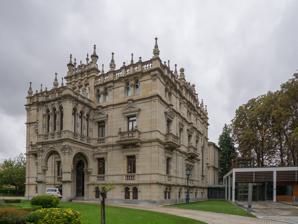
Building: Museo de Bellas Artes de Álava
Country: Spain
Year built: 1942
Art museum in Vitoria-Gasteiz, Spain Museum of Fine Arts of Álava View of the museum Established 1942 Location Fray Francisco Street,8, Vitoria-Gasteiz Coordinates 42°50′30″N 2°40′47″W / 42.8417°N 2.6797°W / 42.8417; -2.6797 Website arteederrenmuseoa.eus The Museum of Fine Arts of Álava ( Spanish : Museo de Bellas Artes de Álava , Basque : Arabako Arte Ederren Museoa ) is located in Vitoria-Gasteiz , the capital of the Basque Country , Spain. The museum is dedicated to Spanish art from the 18th to the 20th century, and particularly to Basque art from the 1850–1950 period. Opened in 1942, it is located at the Augustin Zulueta Palace . History Augustin Zulueta Palace Main article: Augustin Zulueta Palace In 1912, Elvira Zulueta [ es ] and Ricardo Augustin started the construction of their private residence in the street Fray Francisco; what today is known as the Augustin Zulueta Palace. Elvira, daughter of Julián de Zulueta , belonged to a wealthy family from Vitoria , and after her marriage in 1905 with Ricardo Augustin, they decided to build a mansion in Vitoria's wealthy neighborhood. The management of the project was entrusted to the architects Julián de Apraiz [ es ] (1876–1962) and Francisco Javier de Luque (1871–1941), who had won the competition for designing Vitoria's new cathedral in 1906. The work, which was very complex for that time, was completed in 1916. However, in September 1917, Elvira died suddenly and Ricardo Augustin gradually abandoned the city, leaving the palace empty for much of the year. He lived intermittently in the palace until 1930, when he definitively moved to Madrid . He sold the palace to the Foral Deputation of Álava in 1941, after the conclusion of the Spanish Civil War . The museum and its collections Main staircase The idea of creating a museum in Álava dated back over a century. In 1792 the Royal Basque Society kept a library and a collection of Roman tombstones in the old Seminary Church of Aguirre de Vitoria. In 1844 the civil governor established a "Gallery of Pictures" in a room of the Palace House. At the end of the 19th century, Federico Baraibar had gathered archaeological remains in what he called the "Incipient Museum" in the halls of the secondary school, which later served as the meeting place of the Basque Parliament . In addition, a school of Arts and crafts hosted rooms with works, primarily from local artists. For years, the local press had urged the creation of a museum, and this is reflected in 1940 with the creation of the Culture Council of Álava, one of whose main objectives was the establishment and operation of the museum, library and provincial archive. The first step was taken in 1941 with the purchase of the Augustin Zulueta Palace, destined to accommodate, under the name of Casa de Álava , both collections related to fine arts and archaeology as well as the library and the archive of the province. The Diocese of Vitoria donated religious art. Other donations came from the Museo del Prado and private individuals. The museum opened in 1942. In 1975, the museum began a systematic process of collecting contemporary art, which later became one of the most complete in Spain. From 1978 to 1980, the collection of Basque art was moved to the nearby Ajuria Enea palace. When Ajuria Enea became the official residence of the Lehendakari , the collection was returned to the provincial museum. In 1984 the Foral Deputation acquired a playing card collection from Félix Alfaro Fournier [ es ] (1895–1989). The playing card collection was later moved to a standalone museum, the Fournier Museum of Playing Cards . The museum closed for renovations in 1999. Religious art was moved to the new Diocesan Museum of Sacred Art of Álava [ es ] , while contemporary art was moved to Artium . Nowadays, the museum consists of three sections: the original palace, an expansion from the 1960s and an annex where the visitor entrance is located. View of the 2001 additions, with the new entrance Current collection The tour begins in the rooms of the ground floor dedicated to Basque art from 1850 to 1950, where you can see the evolution of the painting on the basis of pioneering artists such as Juan Angel Sáez (1811–1873), Antonio Lecuona , Eduardo Zamacois y Zabala and Jose Etxenagusia , among others. The display continues with the works of innovative artists such as Adolfo Guiard , Darío de Regoyos and Juan de Echevarría , to the most outstanding artists of the period prior to the outbreak of the civil war, such as Julián de Tellaeche (1884–1957). Also on the first floor, one may find other works by Basque artists; large format works by Ignacio Zuloaga , Aurelio Arteta , Elías Salaverria , Francisco Iturrino and the brothers Ramón and Valentín de Zubiaurre , works in which the traditional artistic languages meet with the most modern. The second floor is dedicated to Fernando de Amárica , with works donated by his foundation for permanent display. The chronological journey allows you to follow the succession of stylistic trends used throughout his long career ( realism , impressionism , expressionism ). Located in the zone corresponding to the Augustin Zulueta Palace, the collection of Spanish art from the 18th to the 20th century, shown through portraits, landscapes and scenes depicting local customs, illustrates the transition from classical and academic painting to more spontaneous romantic styles and painters from the realist movement. The portraits of Vicente López Portaña and Federico and Raimundo de Madrazo , the landscapes of Carlos de Haes , Aureliano de Beruete and the mural sketches of Josep Maria Sert are a good example of this. References Citations